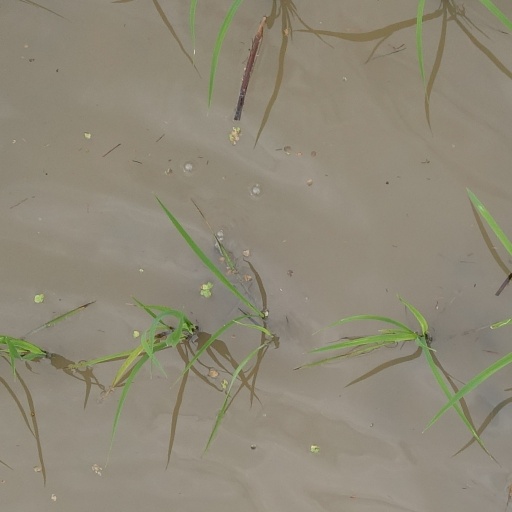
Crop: rice